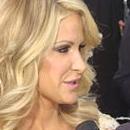
Age: 30